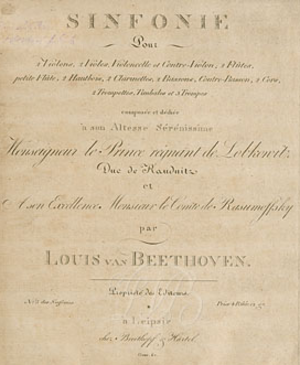
Ludwig van Beethoven [ludvig van betɔvœn] est un compositeur et pianiste allemand né à Bonn le 15 ou 16 décembre 1770 et mort à Vienne le 26 mars 1827.
La symphonie nᵒ 5 en ut mineur, op. 67, dite Symphonie du Destin, a été écrite par Ludwig van Beethoven en 1805-1807 et créée le 22 décembre 1808 au Theater an der Wien de Vienne. Le compositeur a dédié l'œuvre au prince Lobkowitz et au comte Razumovsky, un diplomate russe qui avait commandé les trois quatuors à cordes de l'op. 59 à Beethoven.